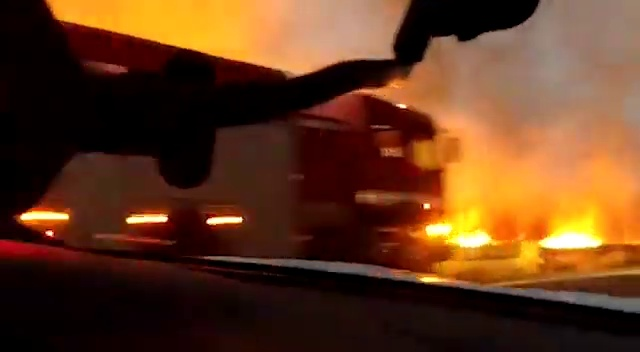
Fire: yes
Smoke: yes